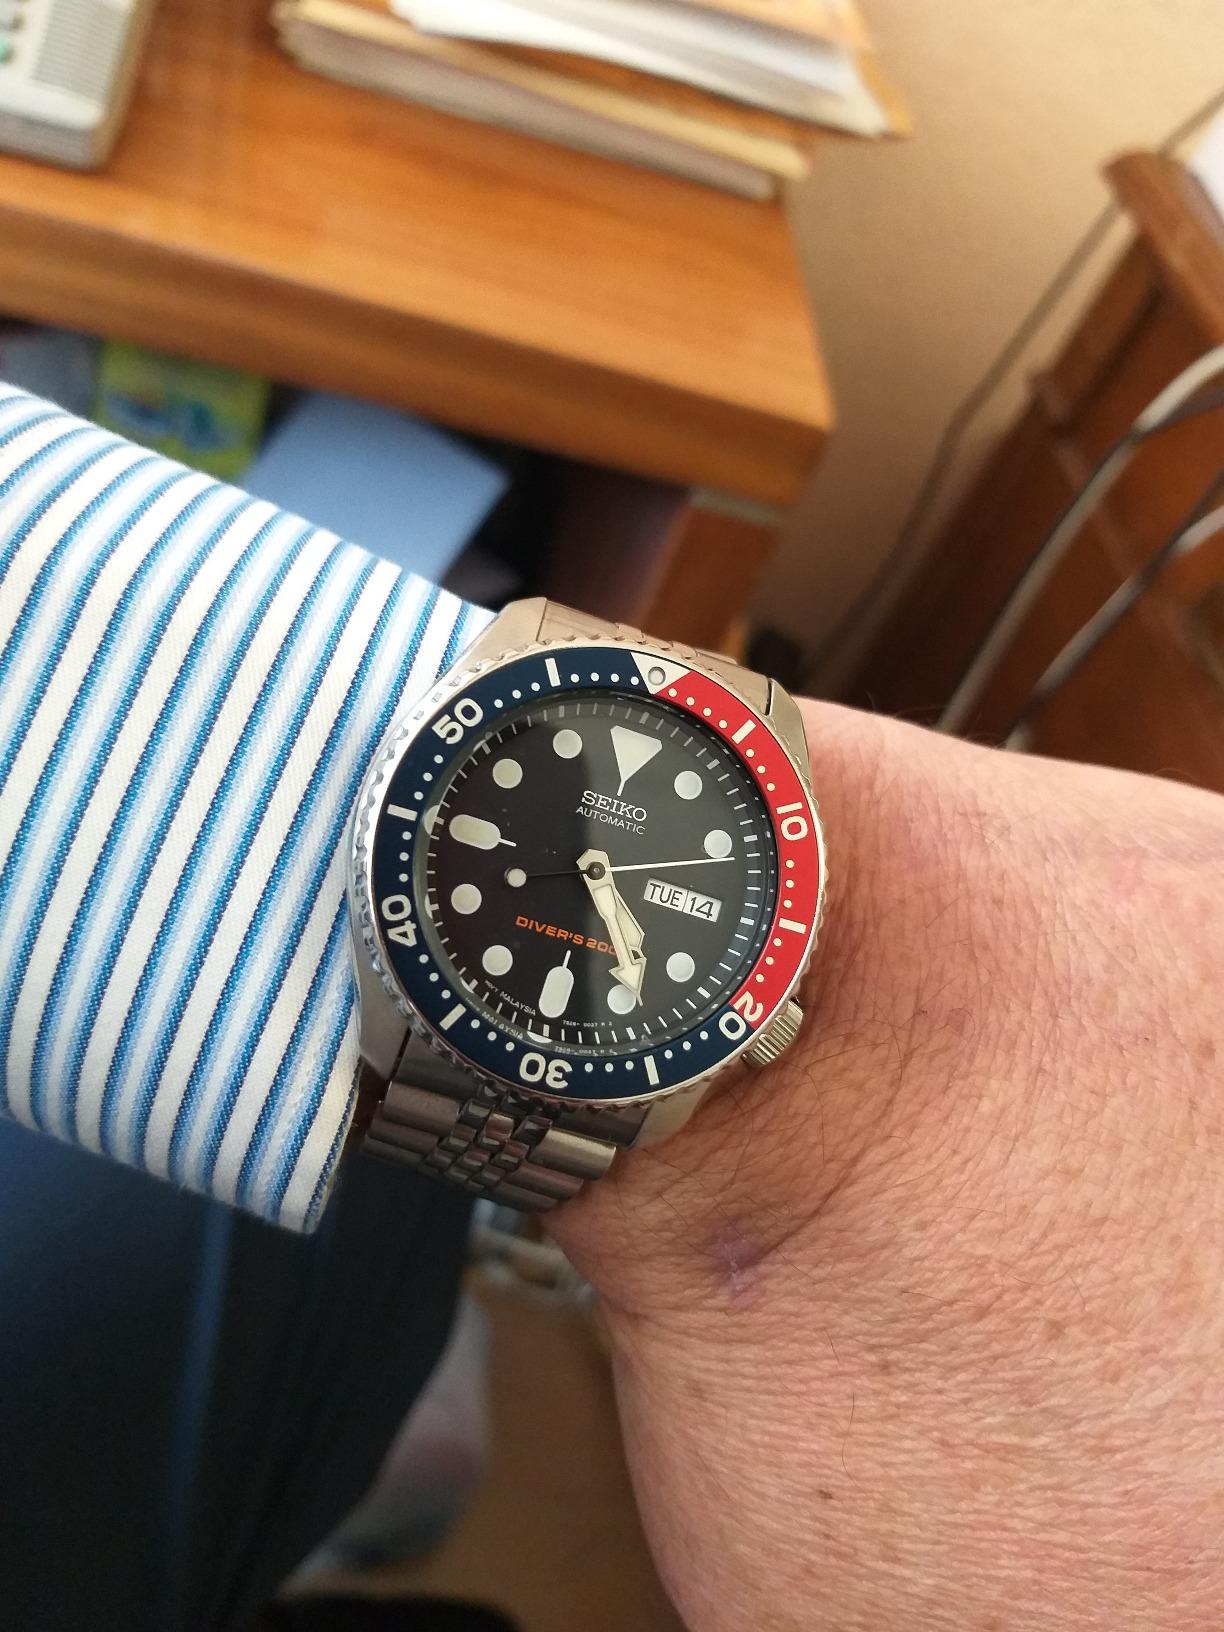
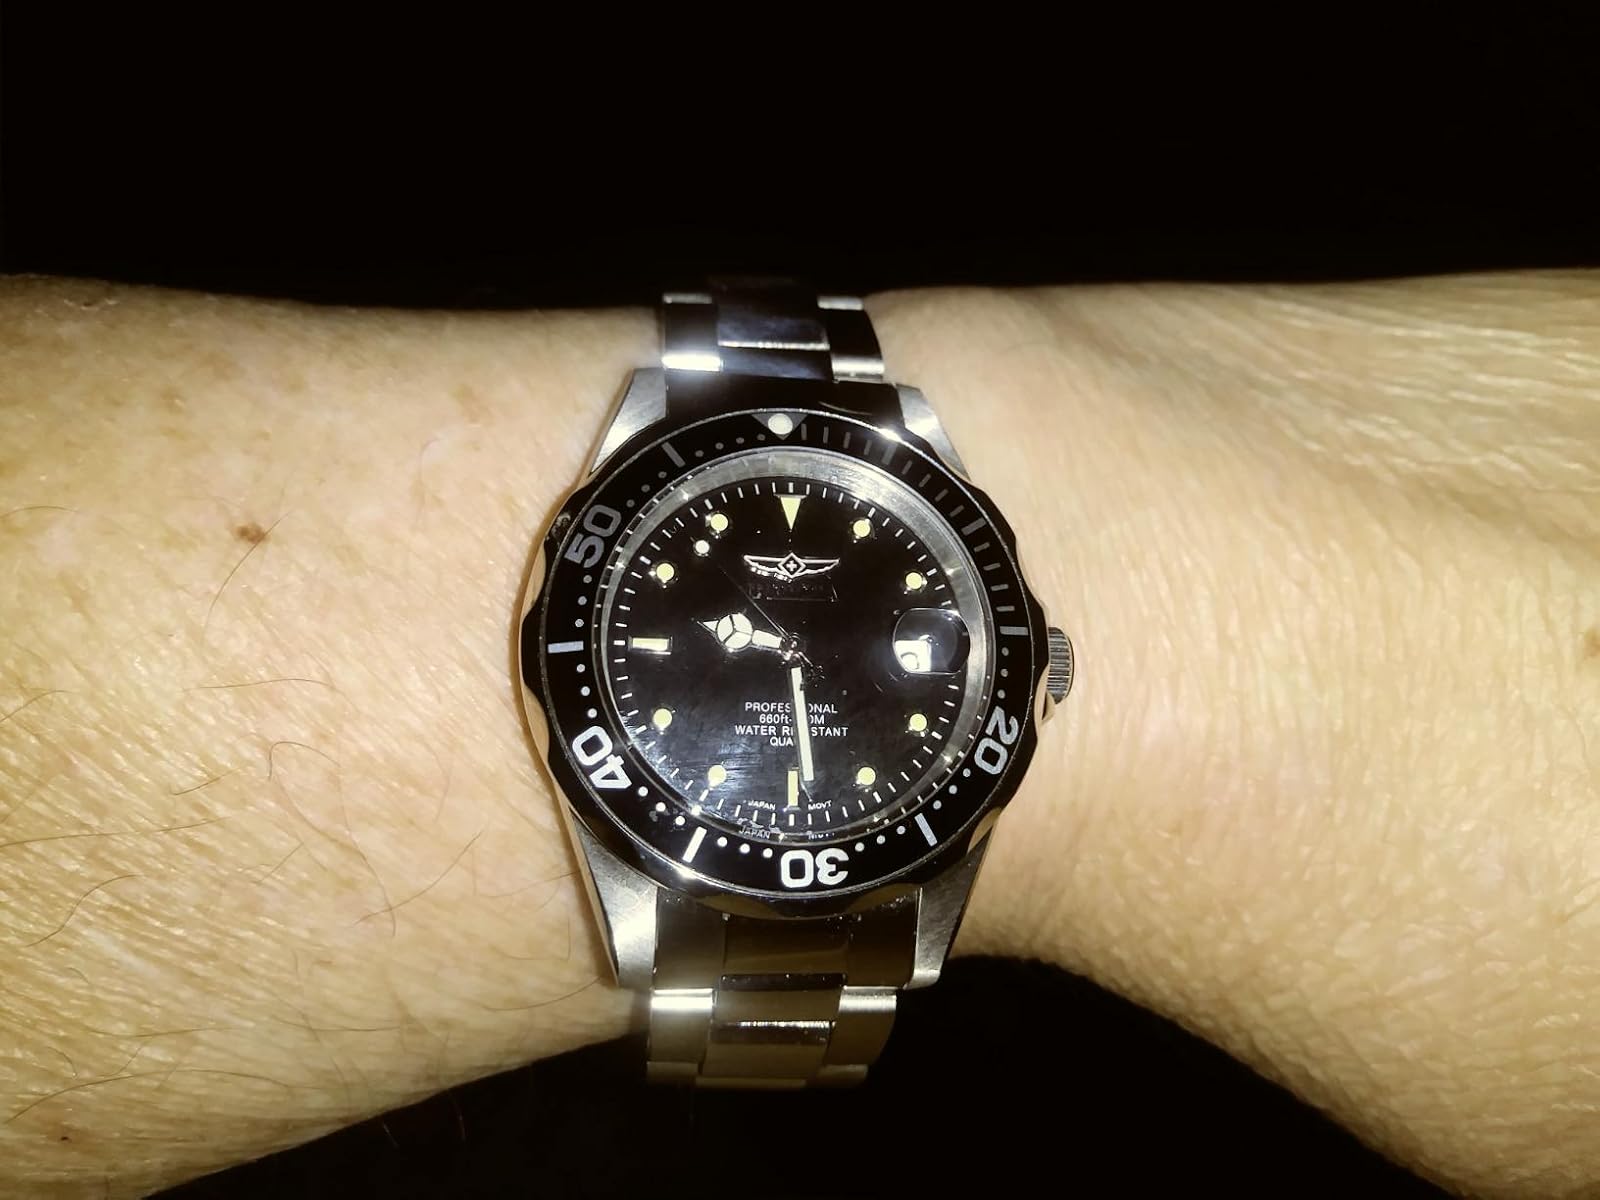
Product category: accessories_watch
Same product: no